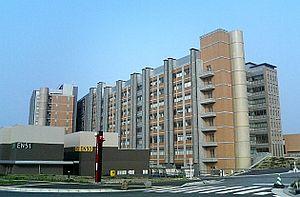
L'université de Kyūshū, souvent abrégée en Kyudai, est une université nationale japonaise située à Fukuoka, dans l'île de Kyūshū. Elle a été fondée en 1903 sous la forme d'un collège de médecine avant d’acquérir en 1911 le statut université impériale, et appartient depuis 2004 à l'association des universités nationales du Japon.